Bihar Movement

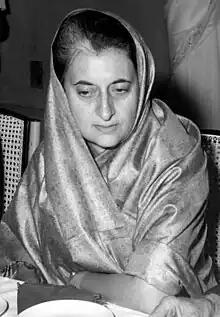
Indira Gandhi

On 1 April 1974, Indira Gandhi responded to the Bihar Movement's demands for the removal of the elected government. She asked, "How can such persons who continue to seek favours from the "moneyed" people ... dare to speak of corruption?" A silent student procession of 10,000 was held in Patna on 8 April. On 12 April, government opponents died in police firing at Gaya during the "Paralyse the Government" programme. Students also demanded dissolution of the Bihar Legislative Assembly. People demonstrated by blocking roads such as NH 31 and imposing a self-curfew. JP went to Delhi and attended a conference of Citizens for Democracy, an organization demanding civil rights, held on 13 and 14 April. During May 1974 various students' and peoples' organisations kept demanding dissolution of the assembly and also demanded the government's resignation, but did not succeed.